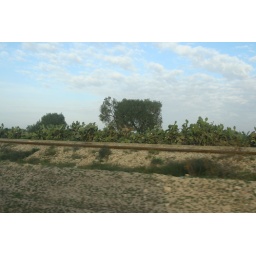
A veiw from a fast moving bus travelling south on the road from Sfax towards Gabes in Tunisia